Multiway switching

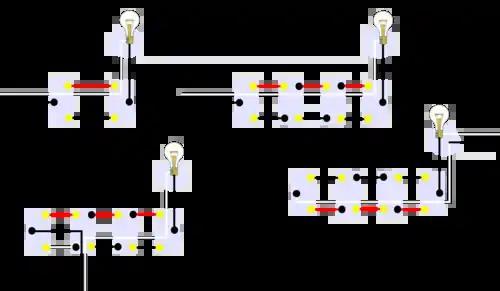
Four sample arrangements

Systems based on relays with low-voltage control circuits permit switching the power to lighting loads from an arbitrary number of locations. For each load, a latching relay is used that mechanically maintains its on- or off-state, even if power to the building is interrupted. Mains power is wired through the relay to the load.